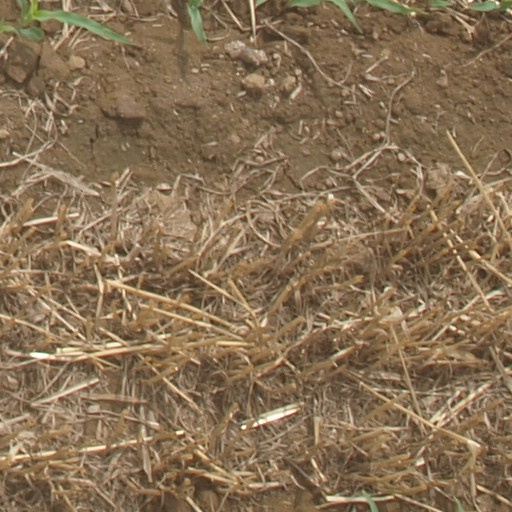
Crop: maize; corn